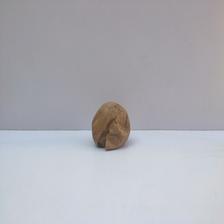
Size: Spoiled